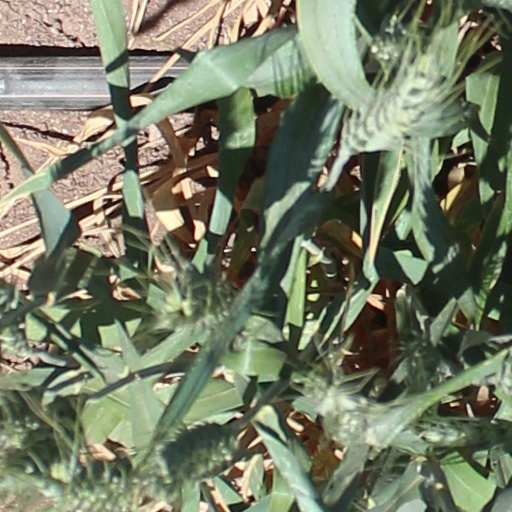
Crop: wheat